LaRouche movement

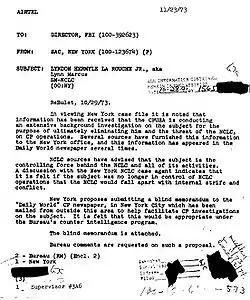
A 1973 internal FBI letter recommended that the FBI provide anonymous aid to a background investigation by the Communist Party USA.

Sweden has an office of the Schiller Institute (Schillerinstitutet) and the political party European Workers Party (EAP).